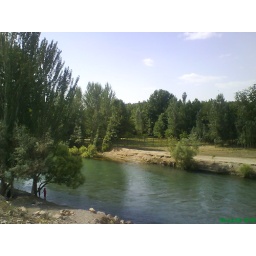
A naet river from Zagrous mountain in west Iran.